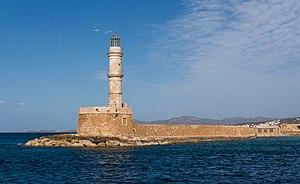
Le phare du port de La Canée, Crète, Grèce.